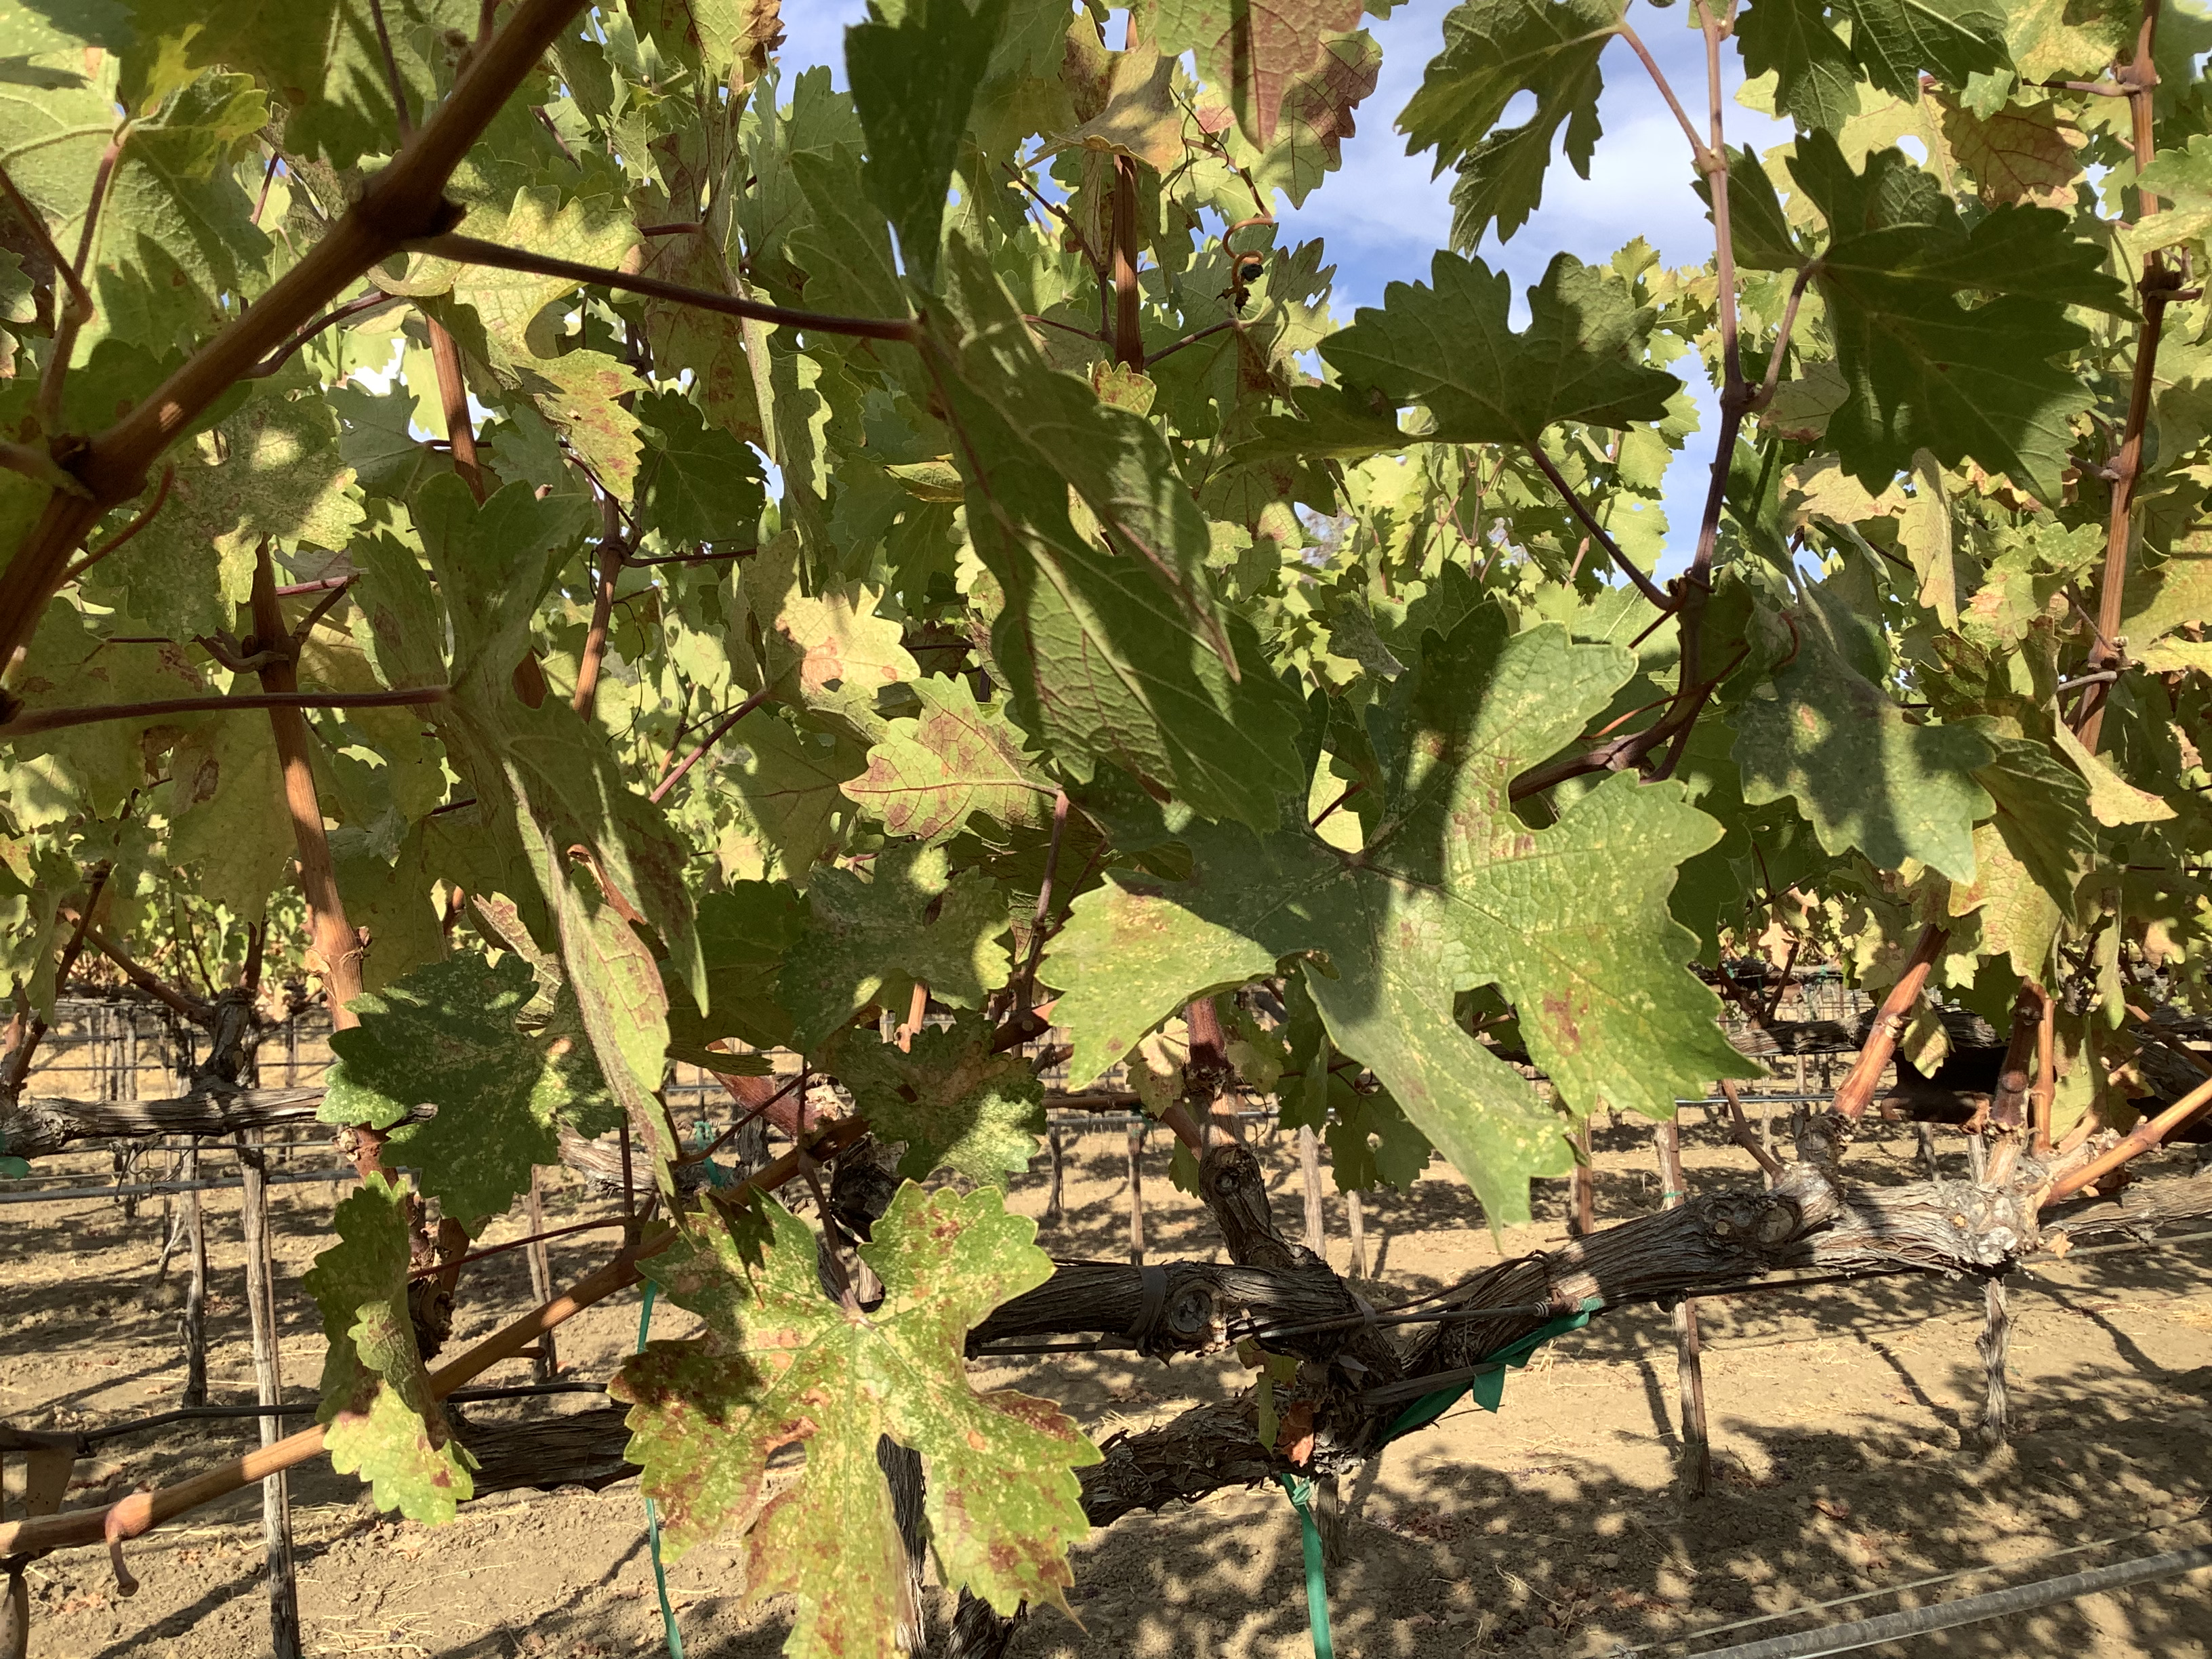
Label: Red Blotch